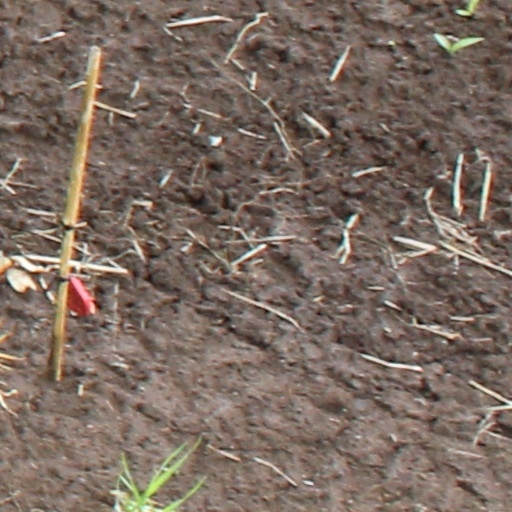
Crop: wheat